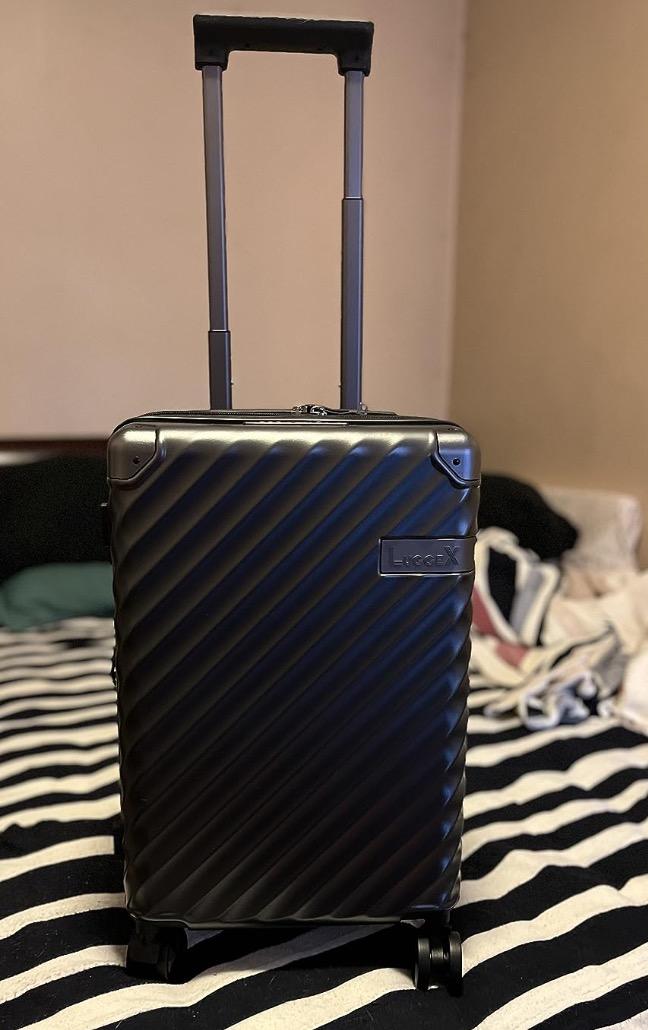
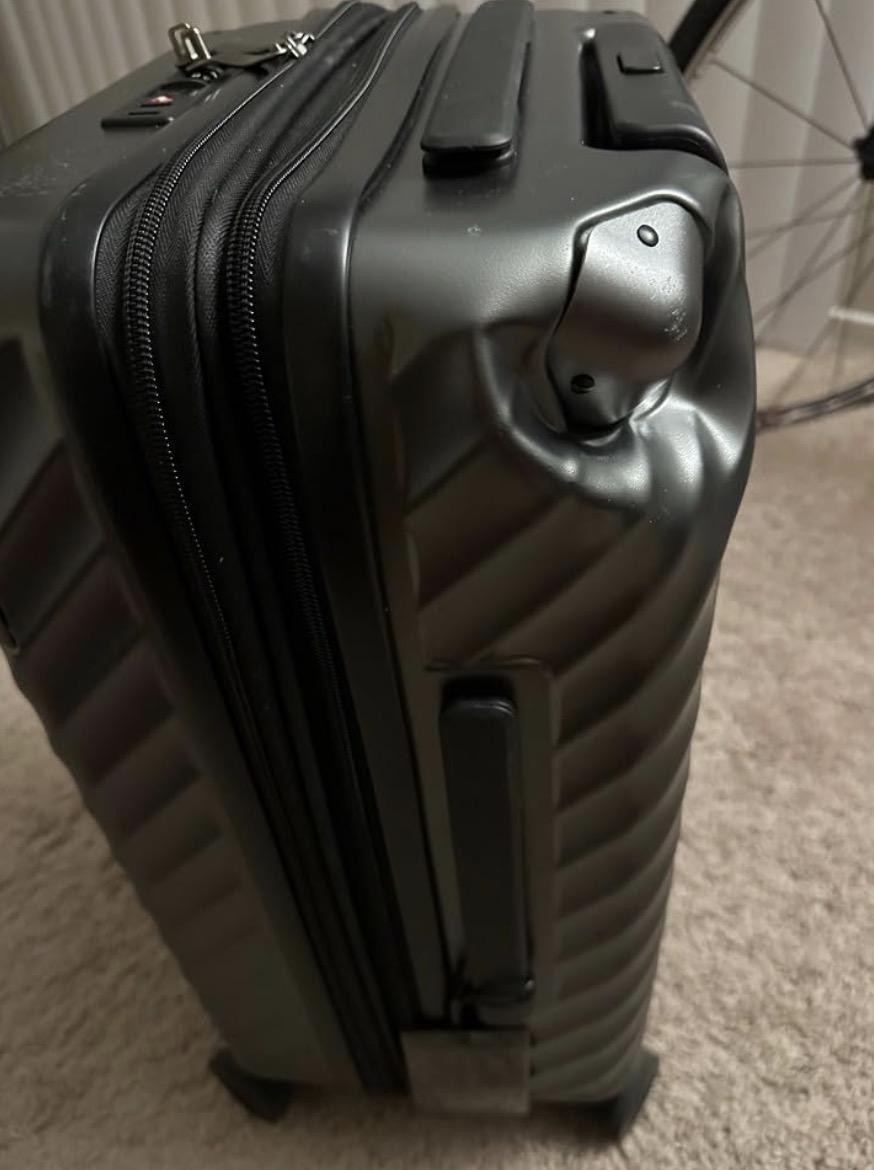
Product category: misc
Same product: yes